2007 Grand Prix of Mosport

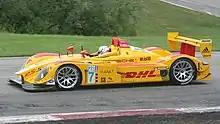
Penske Racing Porsche RS Spyder Evo - Winner 2007 Grand Prix of Mosport

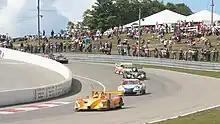
2007 Grand Prix of Mosport turn 1 race action

Class winners in bold. Cars failing to complete 70% of winner's distance marked as Not Classified (NC).